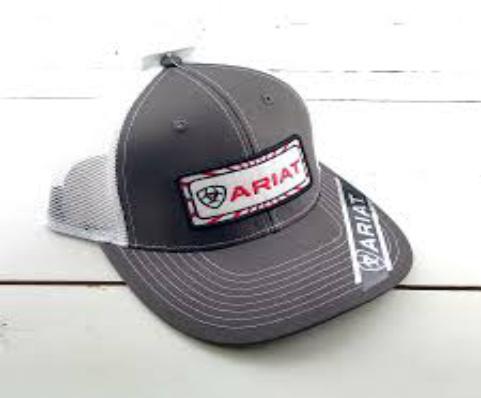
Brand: Ariat
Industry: Clothes